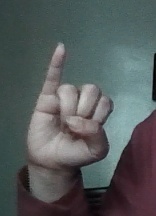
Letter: meem